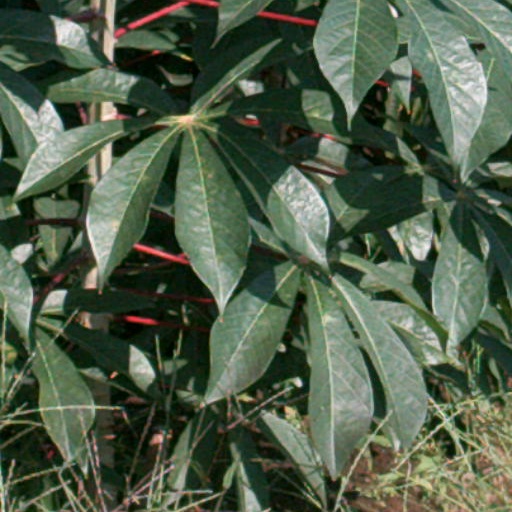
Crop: cassava